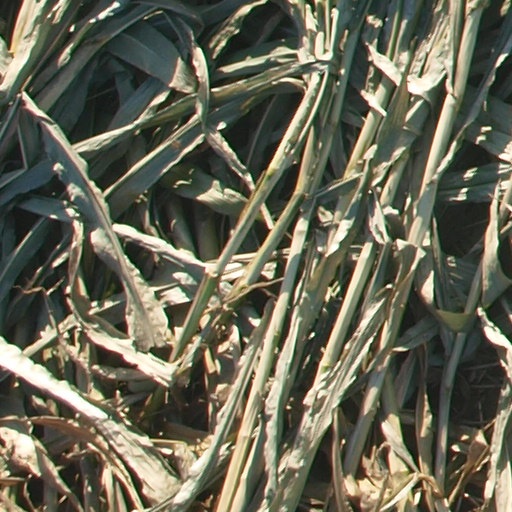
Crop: maize; corn